Thank Me Later

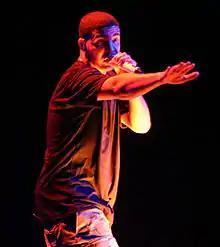
Drake performing at the Fox Theatre in Atlanta, 2010

"Thank Me Later" was one of the most anticipated hip hop releases of 2010. Universal Motown Records announced its release date as June 15, 2010, before it leaked on June 1 in its entirety. Drake responded on Twitter: "I gave away free music for years so we're good over here... just allow it to be the soundtrack to your summer and Enjoy! June 15th!" The album was released June 15, 2010, by Aspire Music Group, with Young Money Entertainment under a joint venture with Cash Money Records and distribution by Universal Motown. When "Thank Me Later" was released, it debuted at number one on the "Billboard" 200 in the United States and sold 447,000 copies in its first week. It also debuted at number one in Canada with first-week sales of 31,000 copies. By August 2015, the album has sold 1.8 million copies in the United States.